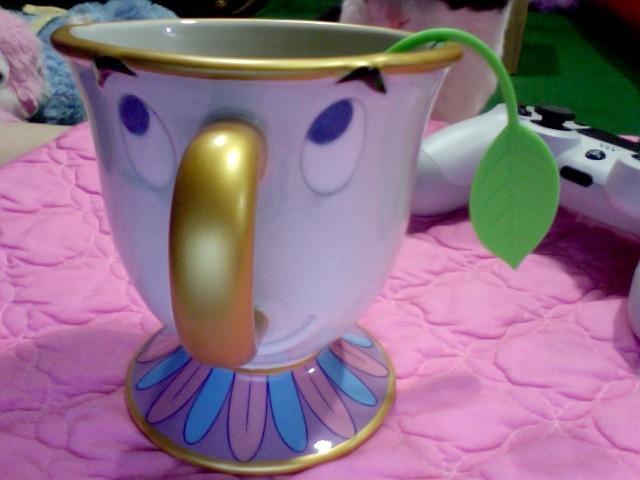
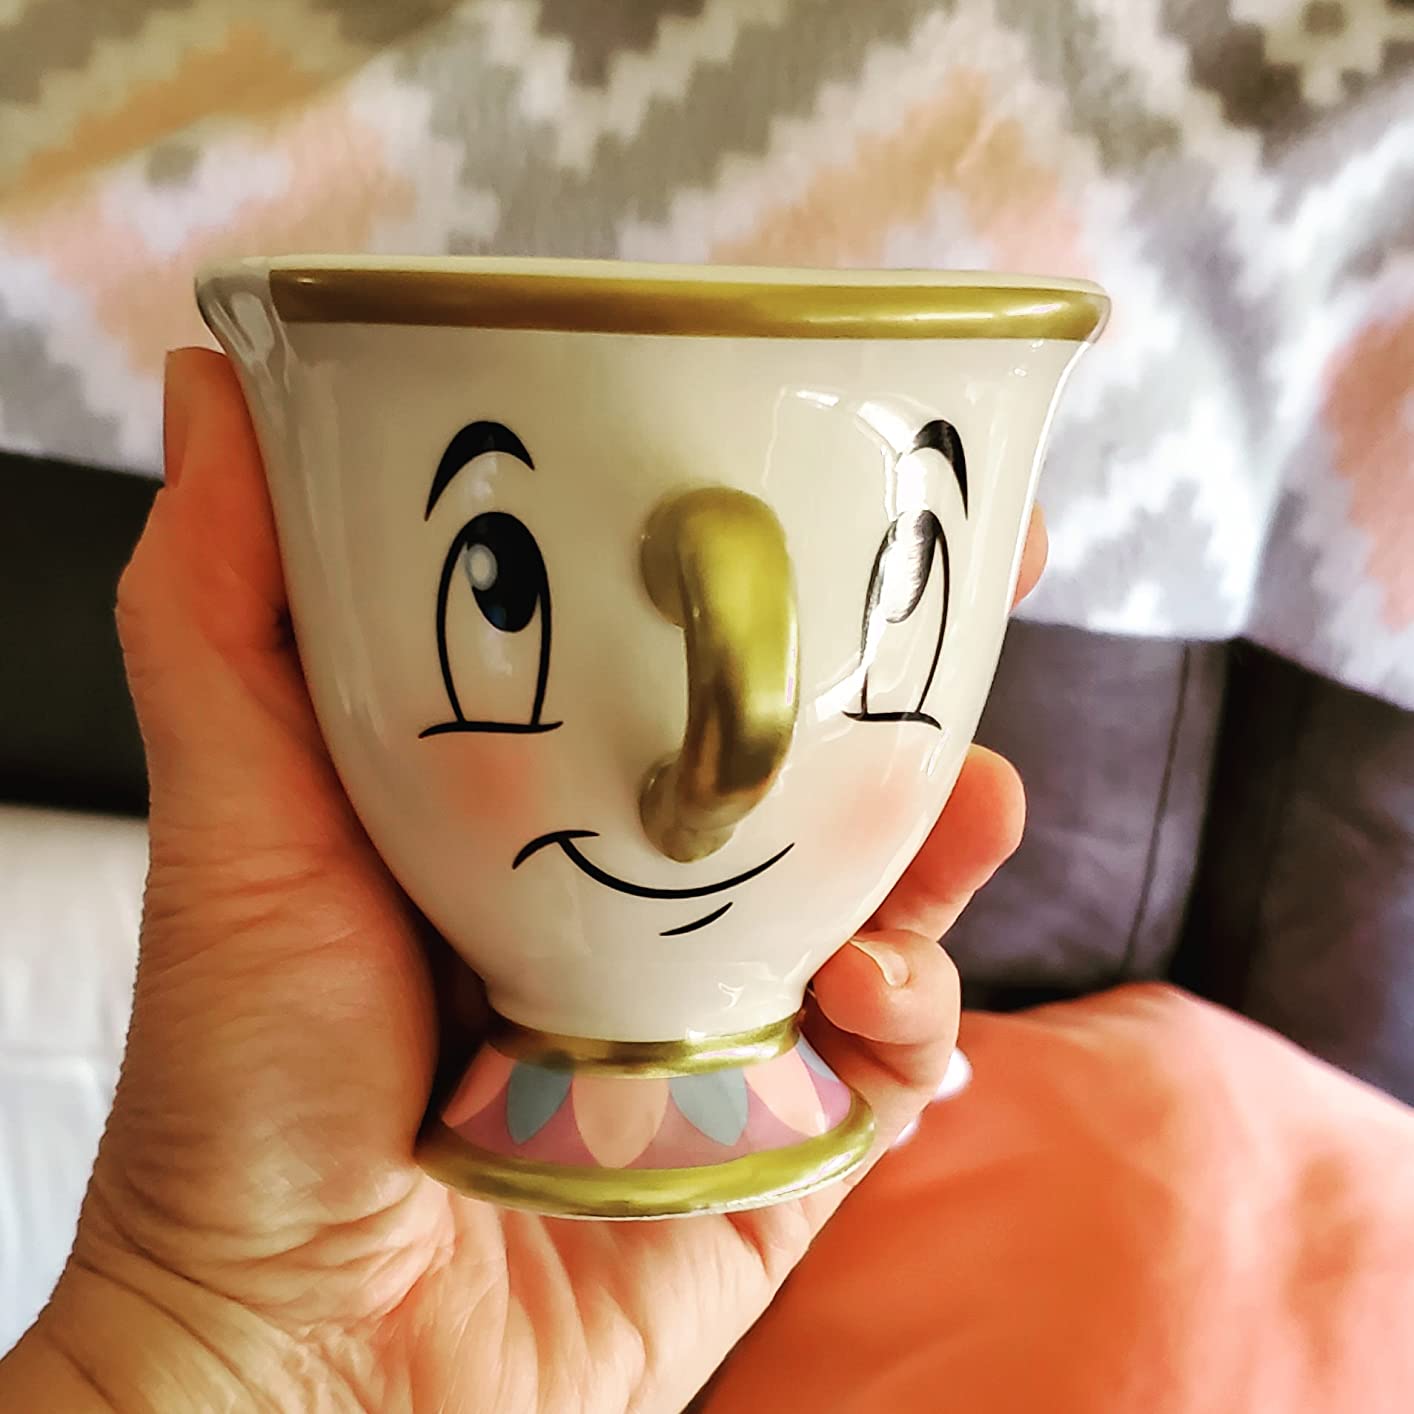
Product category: items_mug
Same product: no